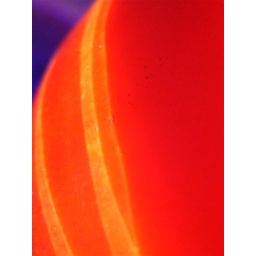
glass reflection on a tomato in a blue bowl